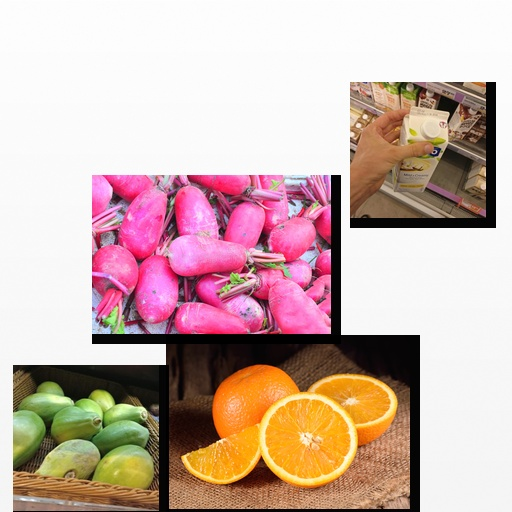
Food items: vanilla_soyghurt, papaya, radish, orange